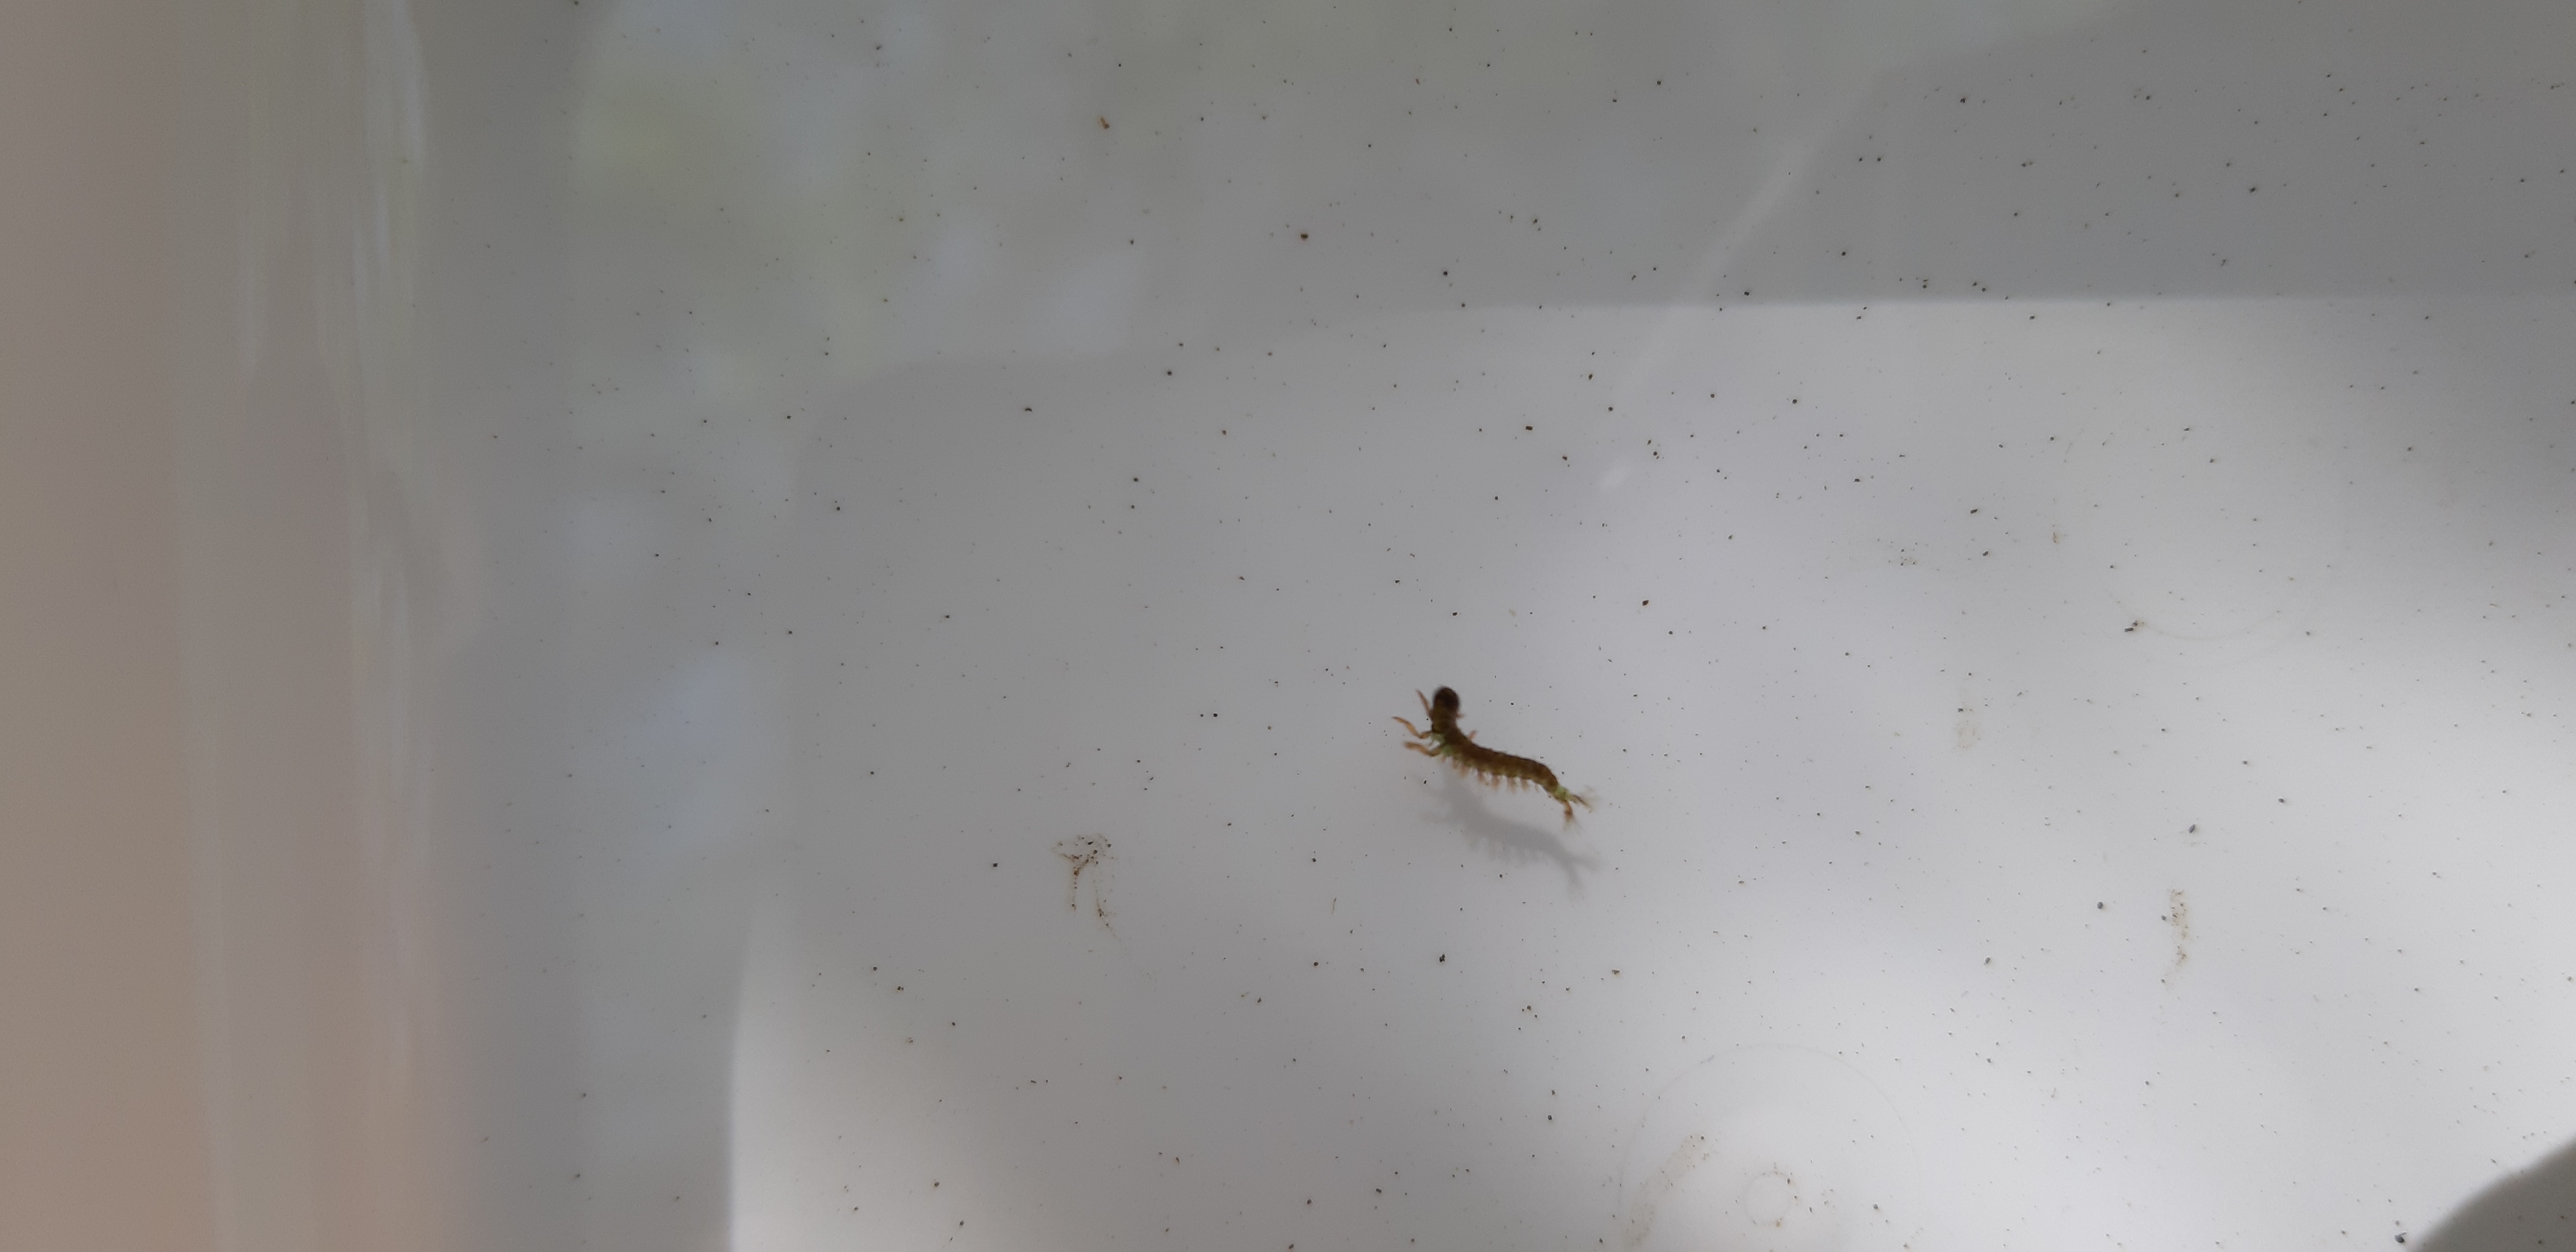
Macroinvertebrate group: caddisflies